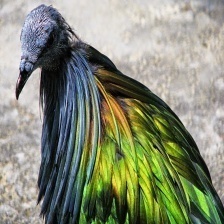
Species: NICOBAR PIGEON
Scientific name: CALOENAS NICOBARICA